Doug Glanville

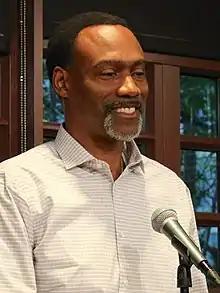
Glanville in 2022

Douglas Metunwa Glanville (born August 25, 1970) is an American former professional baseball outfielder who played in Major League Baseball (MLB) for the Philadelphia Phillies, Chicago Cubs, and Texas Rangers. He is also a broadcast color analyst for baseball, currently working with Marquee Sports Network and ESPN, and a contributor to "The Athletic".